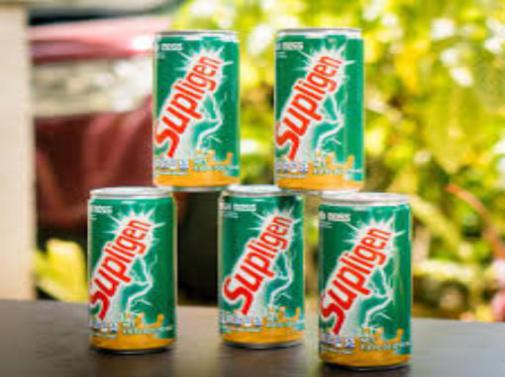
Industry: Food